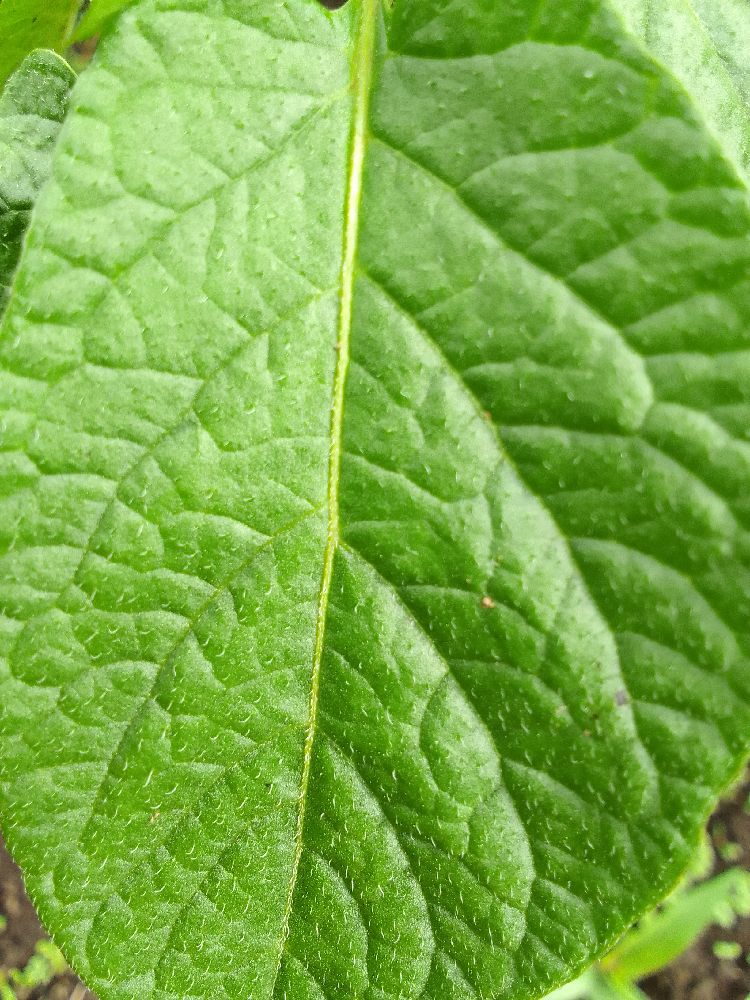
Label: Healthy